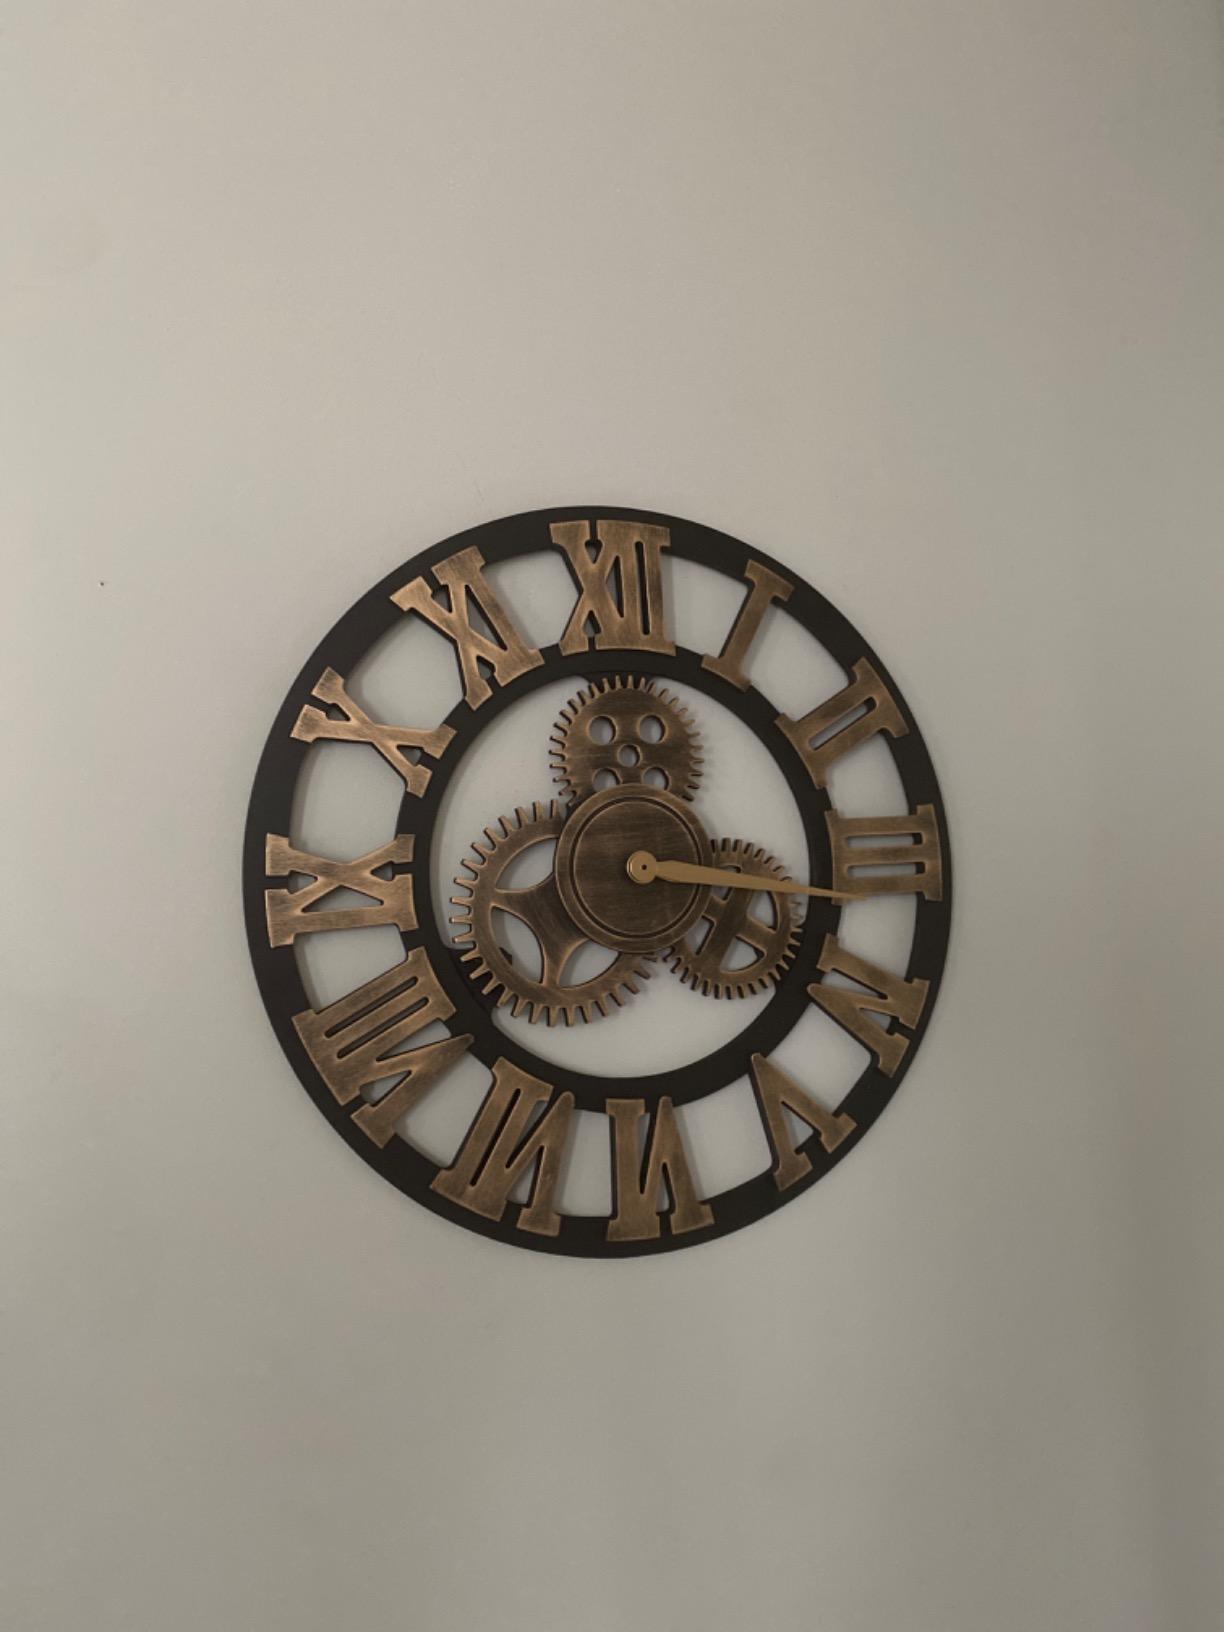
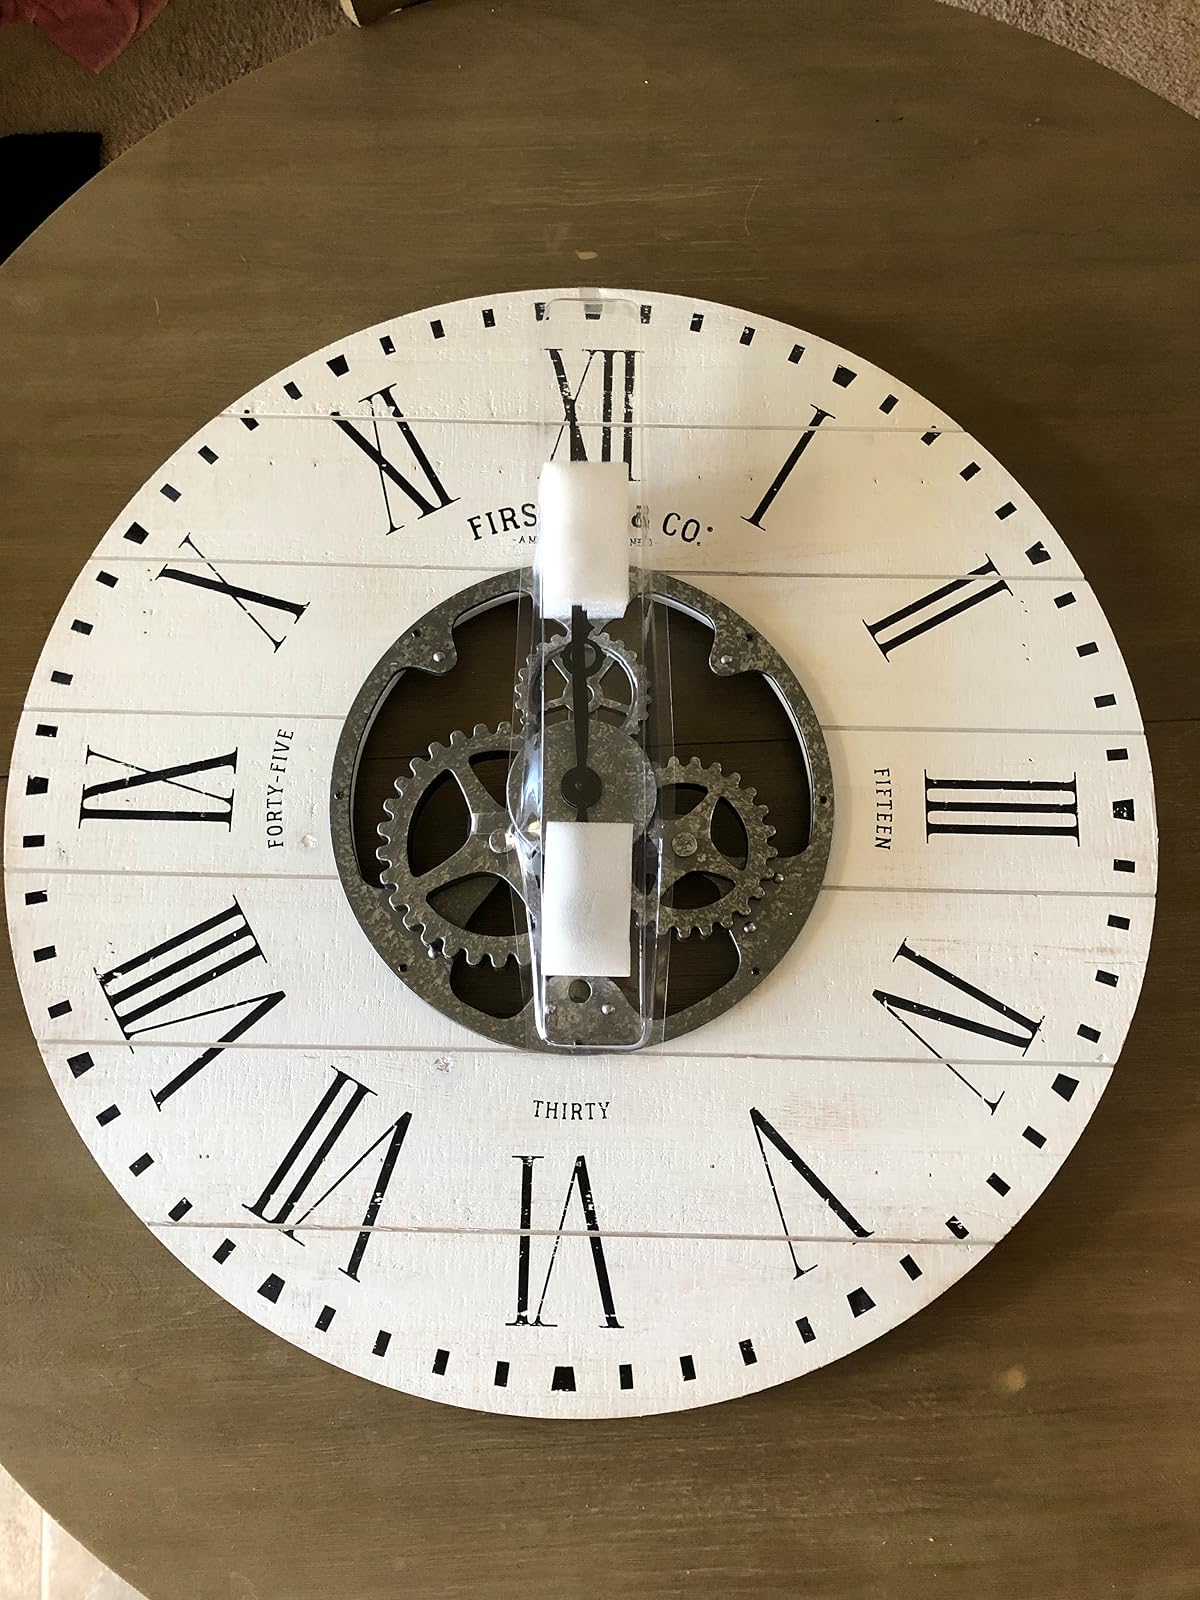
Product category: clock
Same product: no